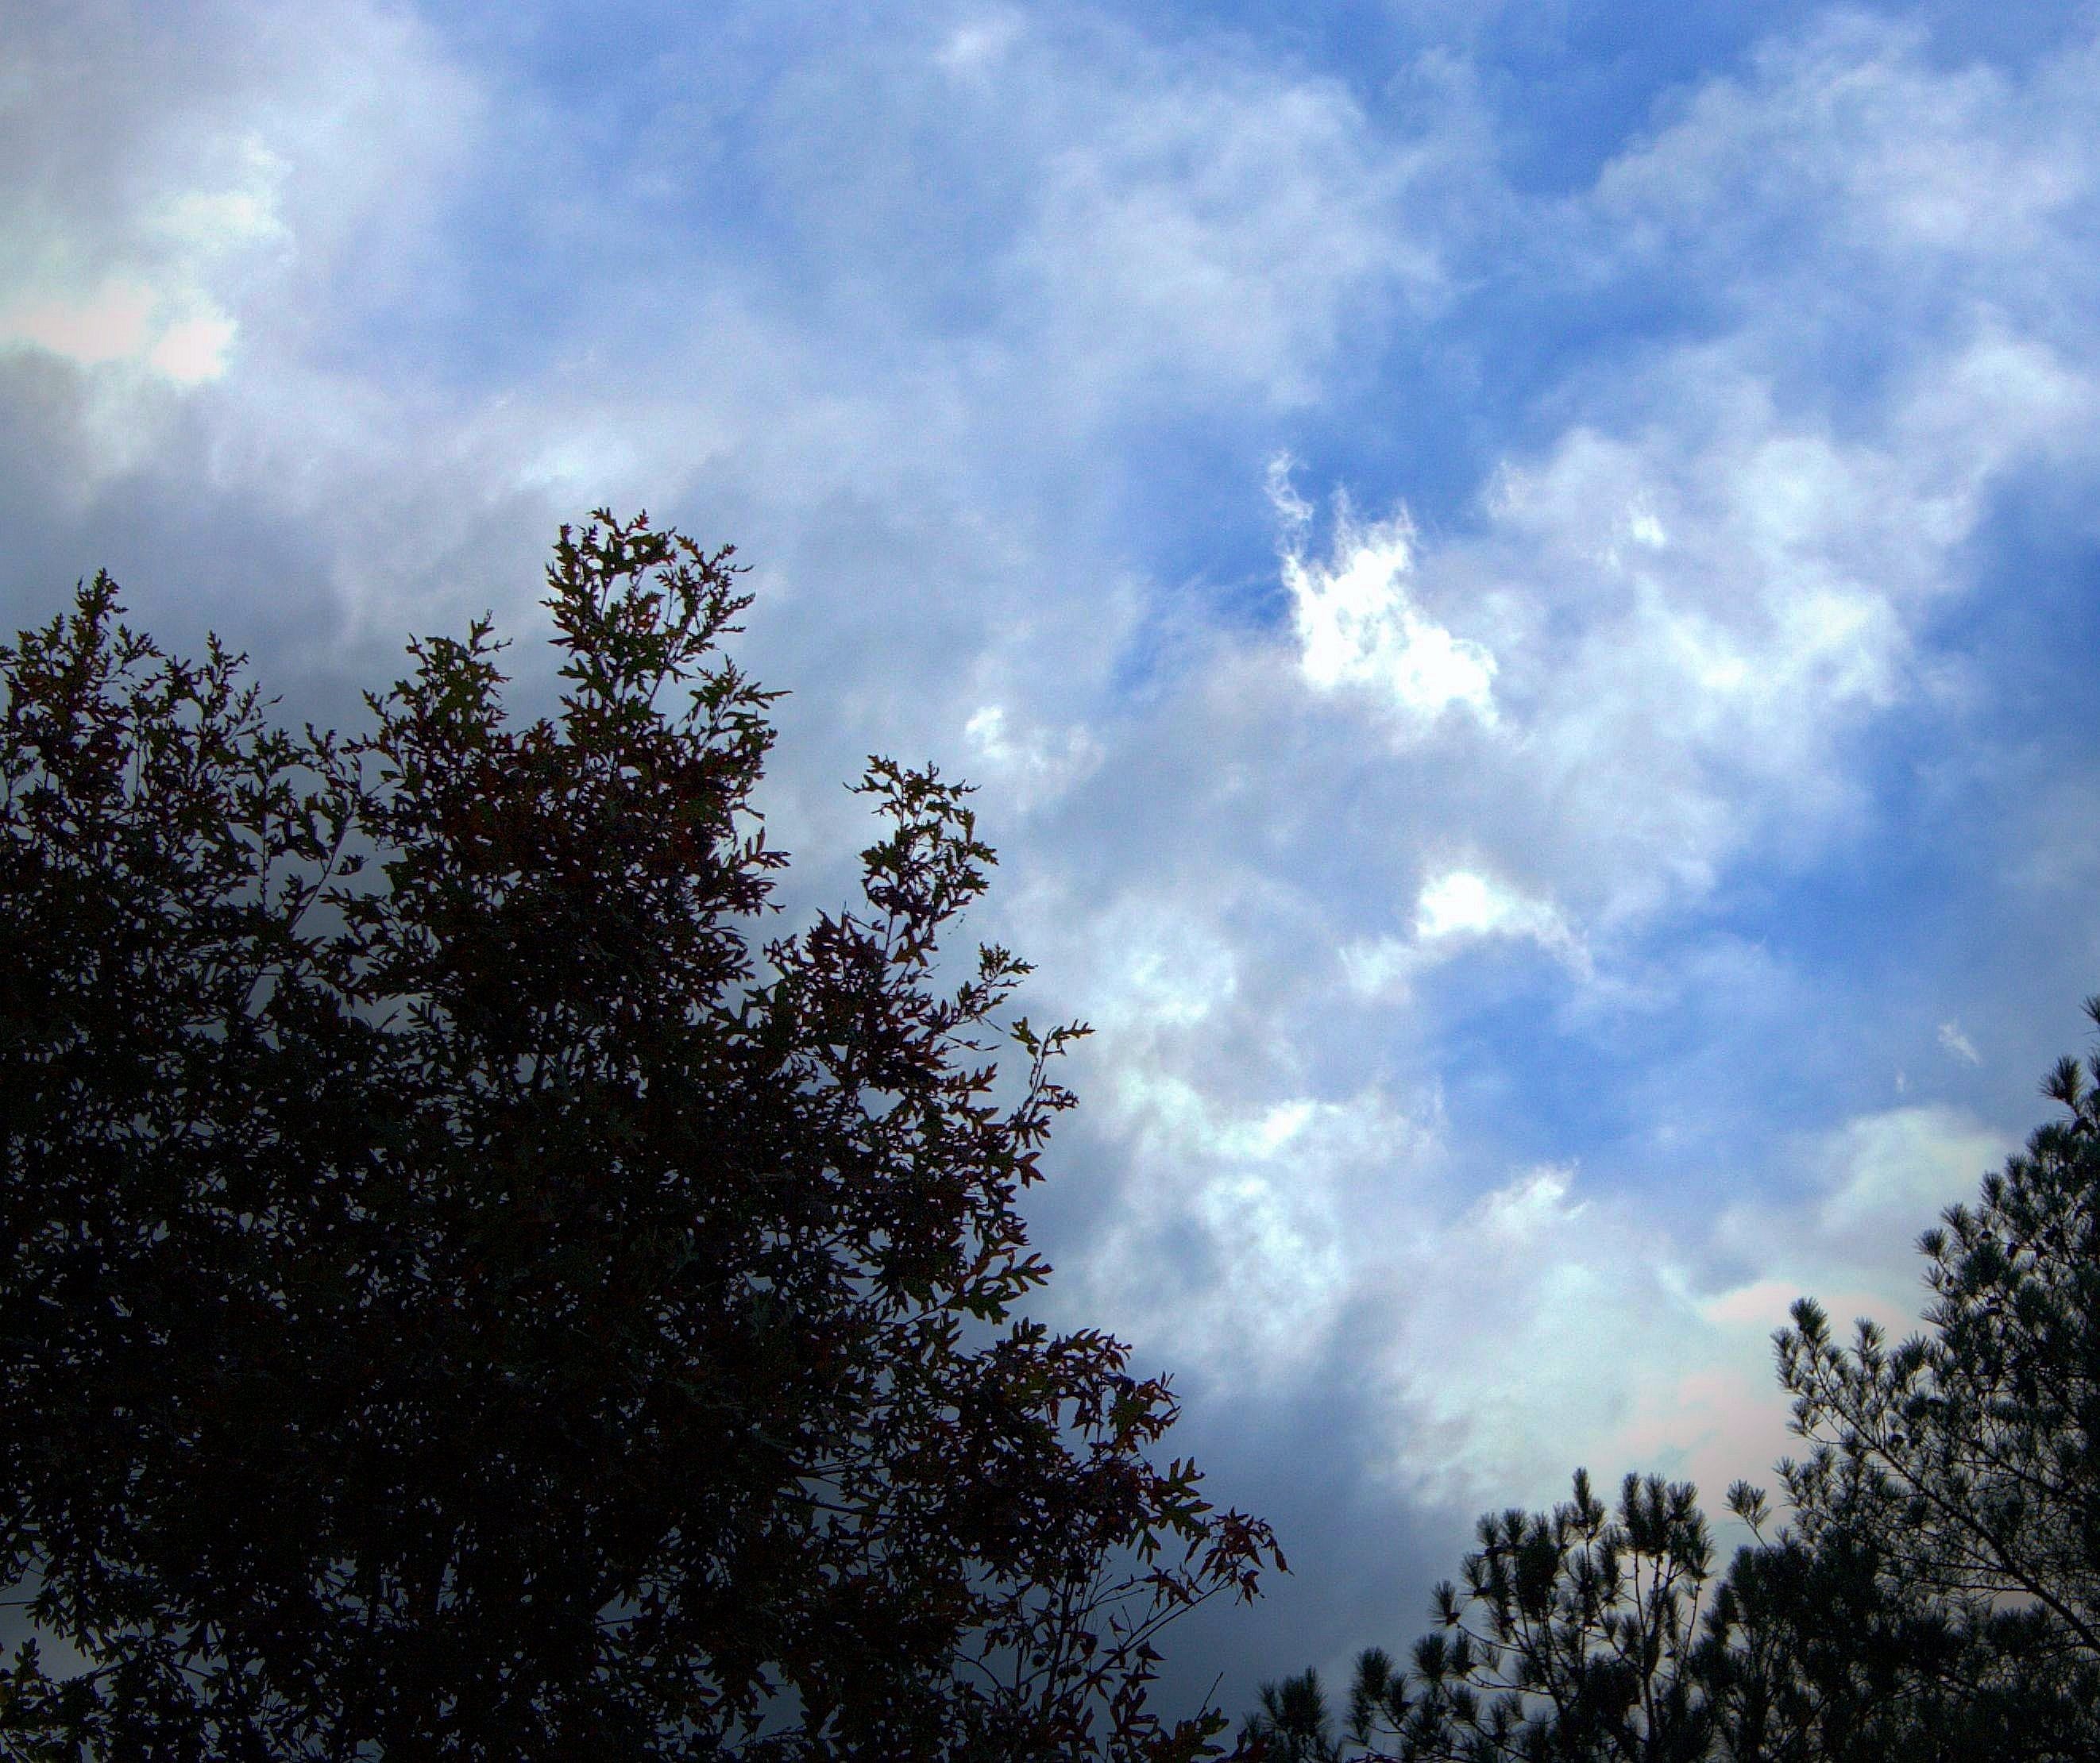
tree, nature, horizon, cloud, plant, sky, sunlight, cloudy, morning, atmosphere, dusk, evening, heaven, overcast, nebula, clouds, billowing, meteorological phenomenon, woody plant